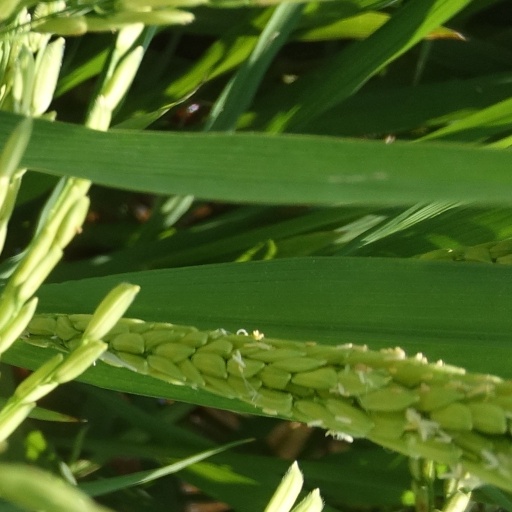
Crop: rice